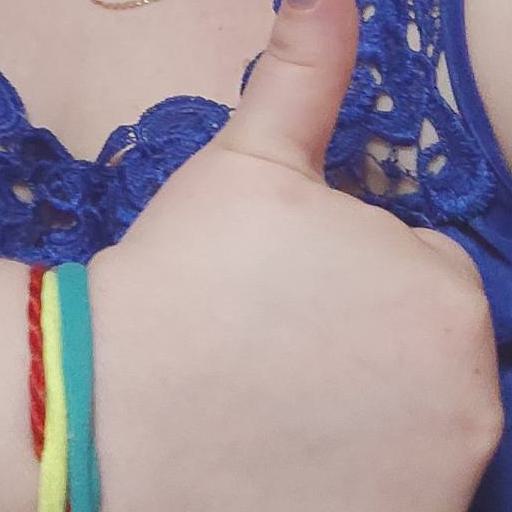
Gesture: like